Øvre Saltdal Church

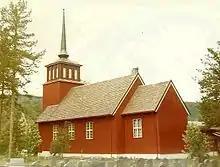
View of the church

Øvre Saltdal Church is a parish church of the Church of Norway in Saltdal Municipality in Nordland county, Norway. It is located in the village of Røkland. It is one of two churches for the Saltdal parish which is part of the Salten prosti (deanery) in the Diocese of Sør-Hålogaland. The red, wooden church was built in a long church style in 1938 using plans drawn up by the architect Andreas W. Nygaard. The church seats about 200 people.